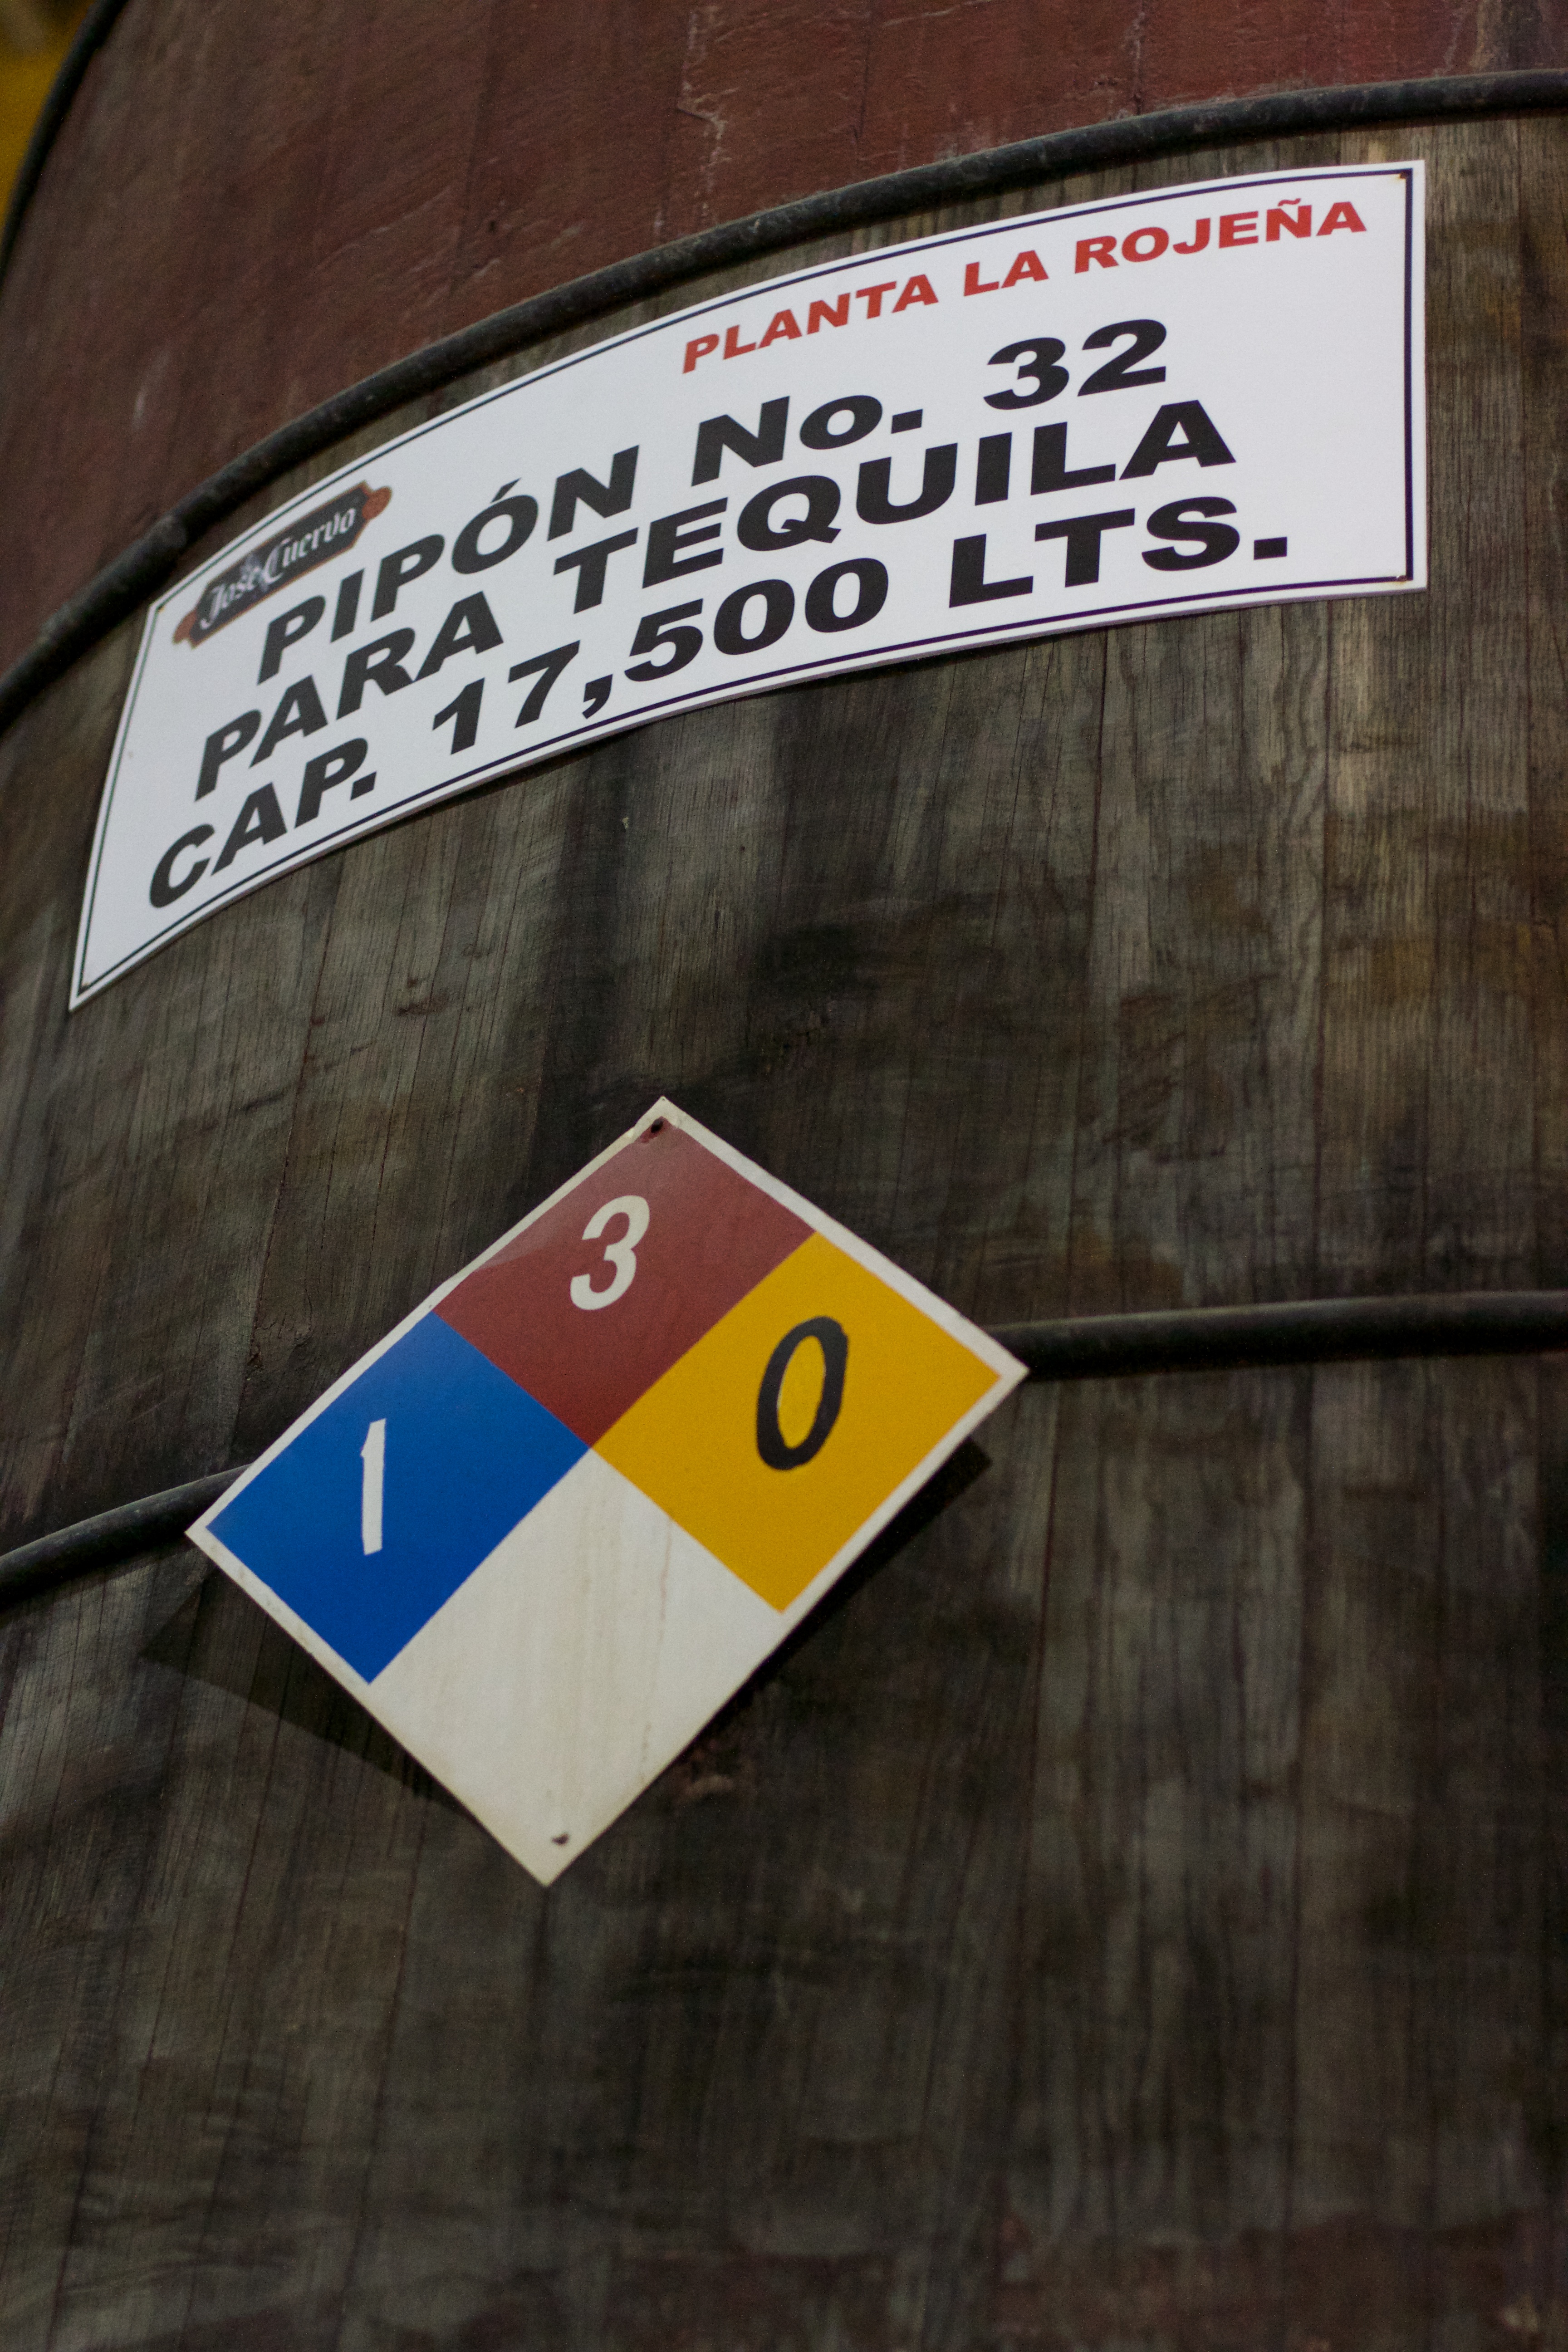
number, advertising, sign, color, banner, street sign, signage, brand, font, poster, shape, traffic sign